2023 FIBA Basketball World Cup

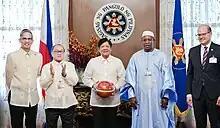
Philippine president Bongbong Marcos (center) in a courtesy call with members of the FIBA Central Board in April 2023 ahead of the 2023 Basketball World Cup draw.

The draw took place on 29 April 2023 at the Araneta Coliseum in Quezon City, Philippines, at 19:30 PHT.